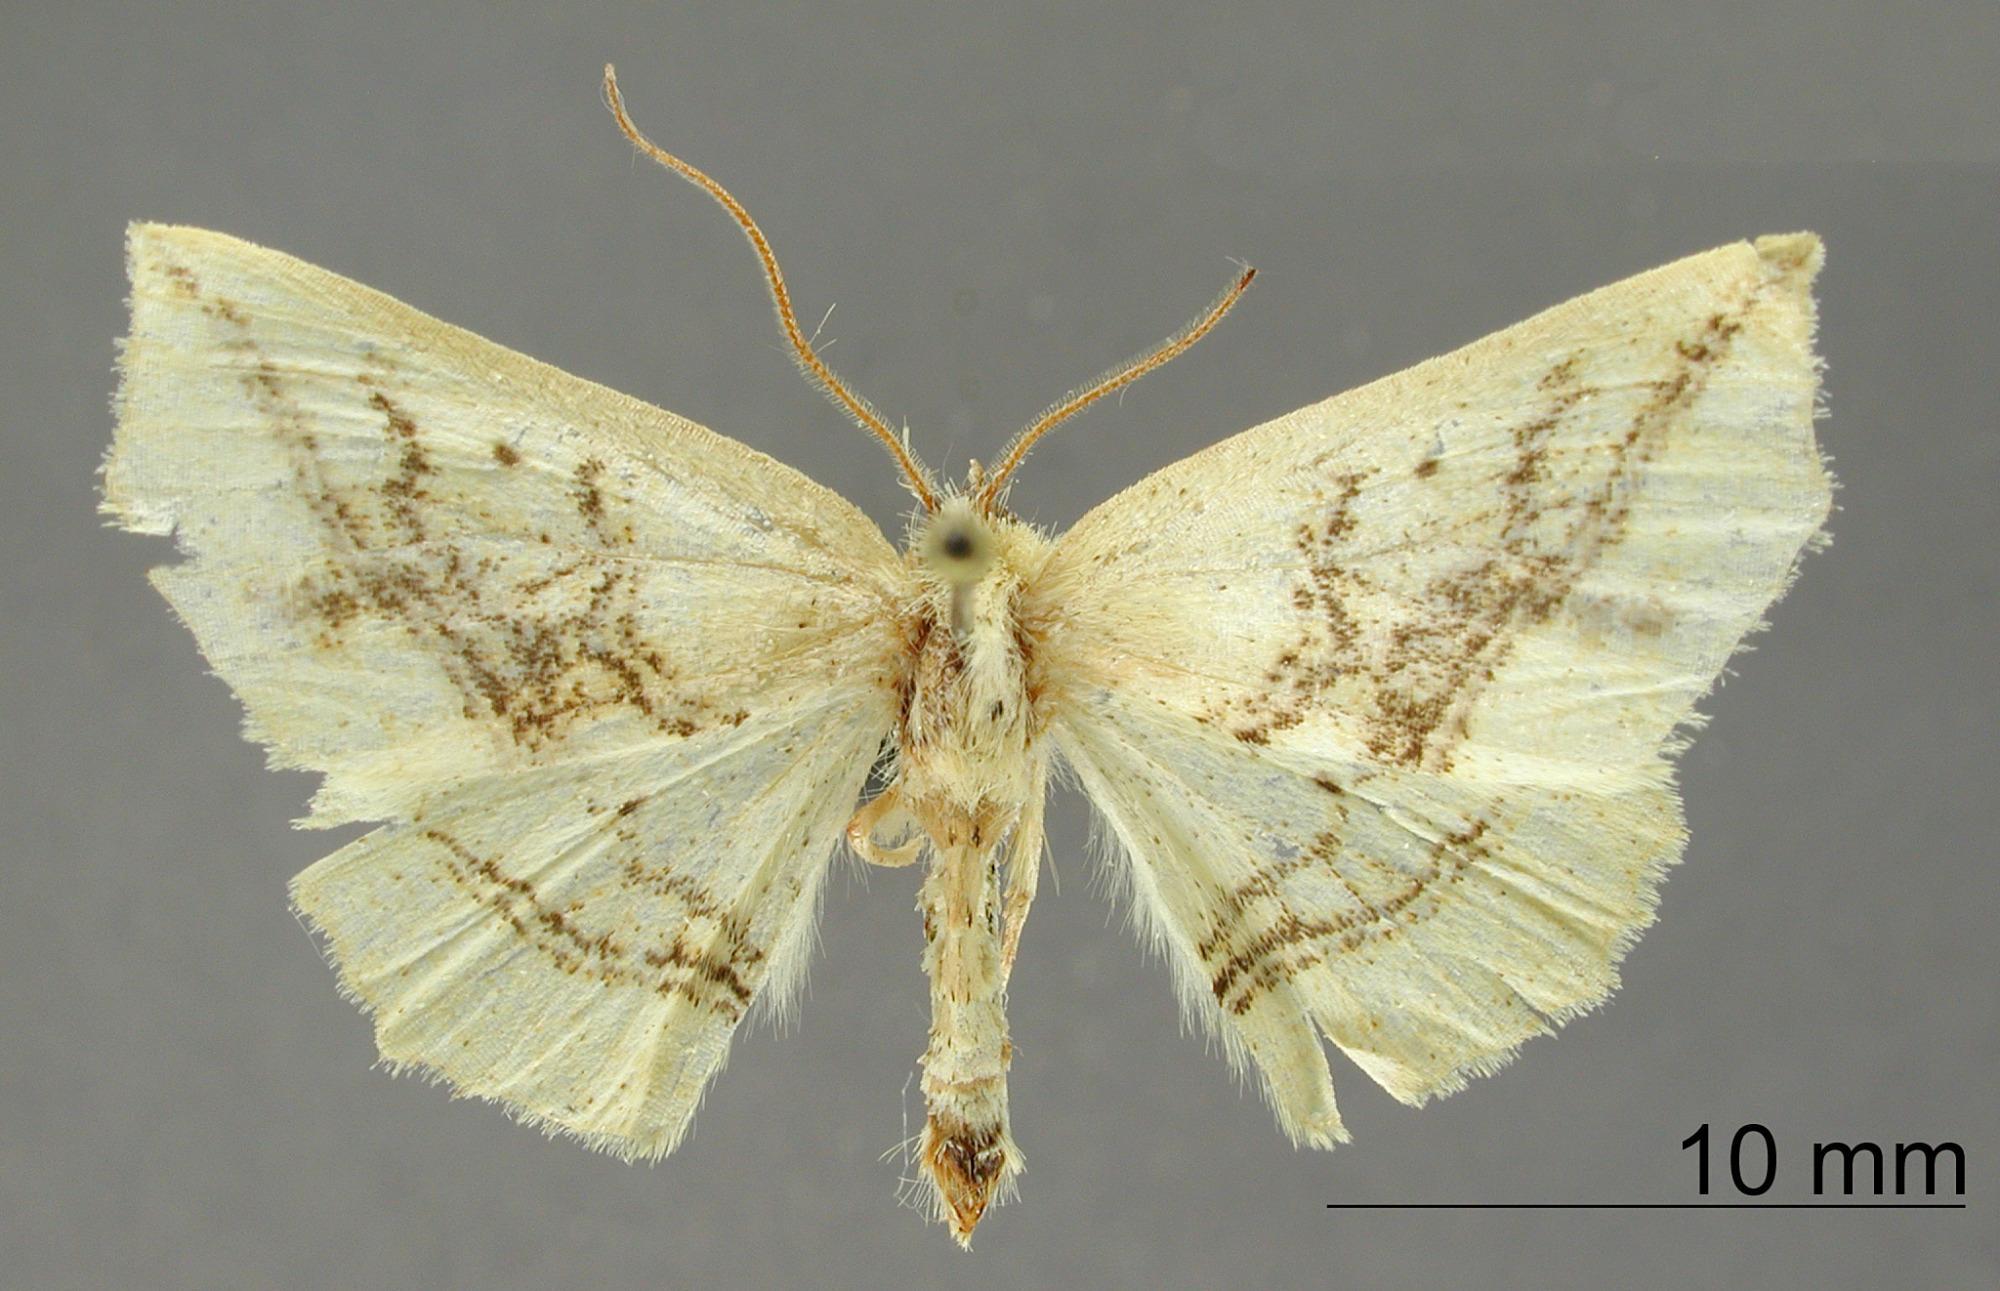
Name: Isochromodes lineata
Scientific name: Isochromodes lineata Dognin, 1913
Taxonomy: Animalia, Arthropoda, Insecta, Lepidoptera, Geometridae, Ennominae
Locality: Bogota, Colombia, Colombia